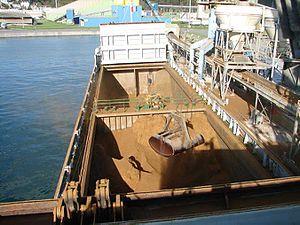
Le caboteur Velox (85,75 m, 3
Un cargo polyvalent, aussi appelé cargo de divers, est un navire de charge destiné au transport de marchandises. Contrairement aux porte-conteneurs ou aux vraquiers par exemple, ils sont peu spécialisés et sont plutôt caractérisés par leur polyvalence : ils emportent des marchandises diverses, emballées ou non, en sacs, en vrac, en conteneurs, des voitures, des produits manufacturés, etc. ainsi que des marchandises emballées dans des formats non conventionnels et des marchandises transportées à l'unité